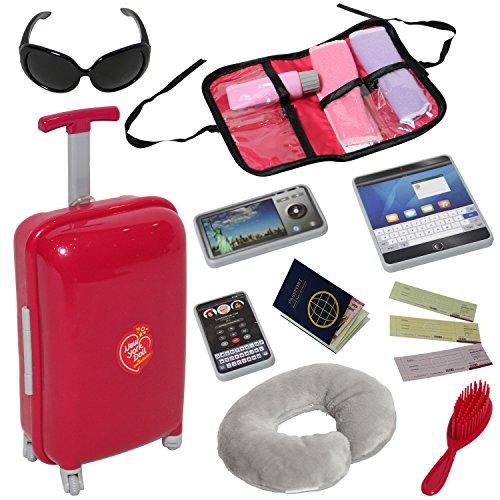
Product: Doll Travel Suitcase with Open and Close Carry on Luggage, Ticket, Passport and 12 Accessories - Travel Set for 18 Inch Dolls
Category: Toys & Games | Dolls & Accessories | Playsets
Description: Includes: Doll Traveling Pillow, Passport, 3 Boarding Tickets, Tablet, Smartphone, Camera, Hair Brush, Sunglasses, and cosmetics holder.
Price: $22.99
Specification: ProductDimensions:6x9x4inches|ItemWeight:13.4ounces|ShippingWeight:1.3pounds(Viewshippingratesandpolicies)|ASIN:B01MQM2FCV|Itemmodelnumber:E127|Manufacturerrecommendedage:36-20months